Aachen Schanz station

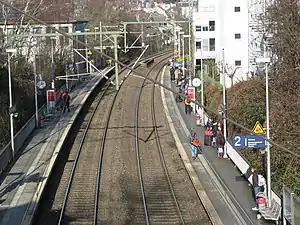
Platform for northbound trains

Aachen Schanz station is a railway station in Aachen, Germany on the railway line Aachen–Mönchengladbach. The station is located at the western end of the inner city, and is the station with the shortest walking distance to the historic center or the Aachen Cathedral. Several bus lines to western Aachen stop here, including regional buses to Kelmis and Maastricht and the medical centers of the city (Luisenhospital, Franziskushospital, Alexianerkrankenhaus and Klinikum Aachen). It is not a bus hub, but some lines stop at the southern end (Jakobstraße) and some at the northern end (Vaalser Straße), depending on the route of the line.